Terminal 3 of Jiangbei Airport station

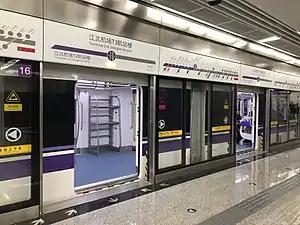

Terminal 3 of Jiangbei Airport is a metro station of Line 10 of Chongqing Rail Transit in Yubei District of Chongqing Municipality, China.